Landsberg, Saxony-Anhalt

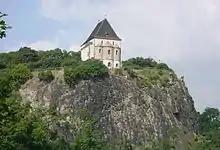
Landsberg Double Chapel

Landsberg Castle from the 12th century onwards was the seat of the Margraves of Landsberg. Held by the Saxon noble House of Wettin, it was rebuilt when Margrave Conrad of Meissen ceded the March of Lusatia with Landsberg to his son Theodoric I in 1156. A loyal follower of the Hohenstaufen emperor Frederick Barbarossa, Theoderic accompanied him on his Italian campaign of 1176/77 against the cities of the Lombard League and witnessed the peace negotiations leading to the Treaty of Venice. Back in Germany, he had a Staufian double chapel erected on the Landsberg castle hill. Built in a Romanesque style up on a cliff and visible even far from the town, it is one of Landsberg's landmarks up to today.